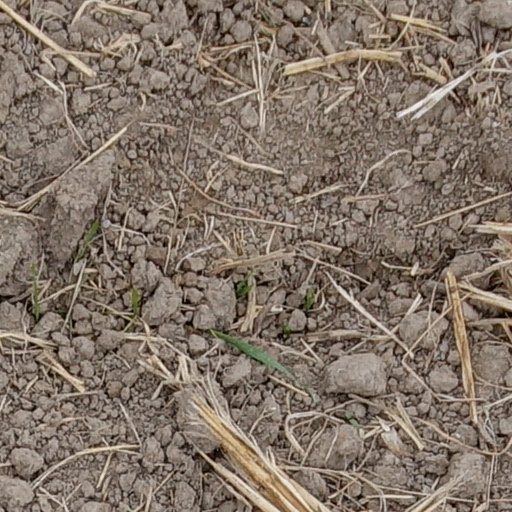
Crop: wheat